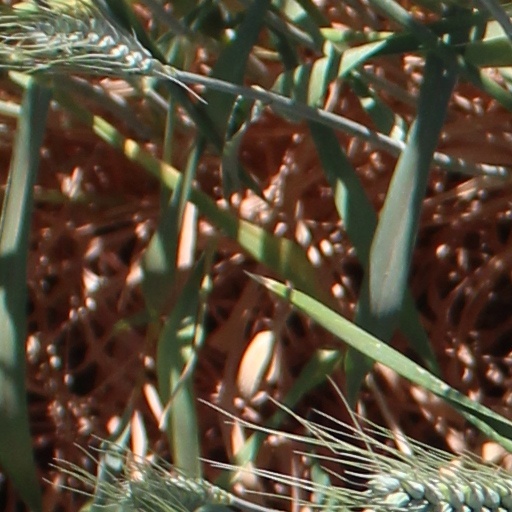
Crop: wheat